Bekasi Timur railway station

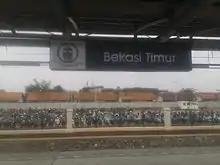
The signage of Bekasi Timur Station

Bekasi Timur Station was inaugurated on 7 October 2017 by the Minister of Transportation of Indonesia, Budi Karya Sumadi, along with the inauguration of the KRL Commuterline Blue Line for Station.